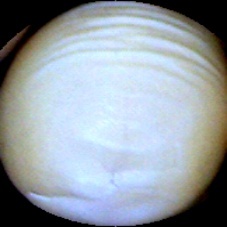
Label: Intact